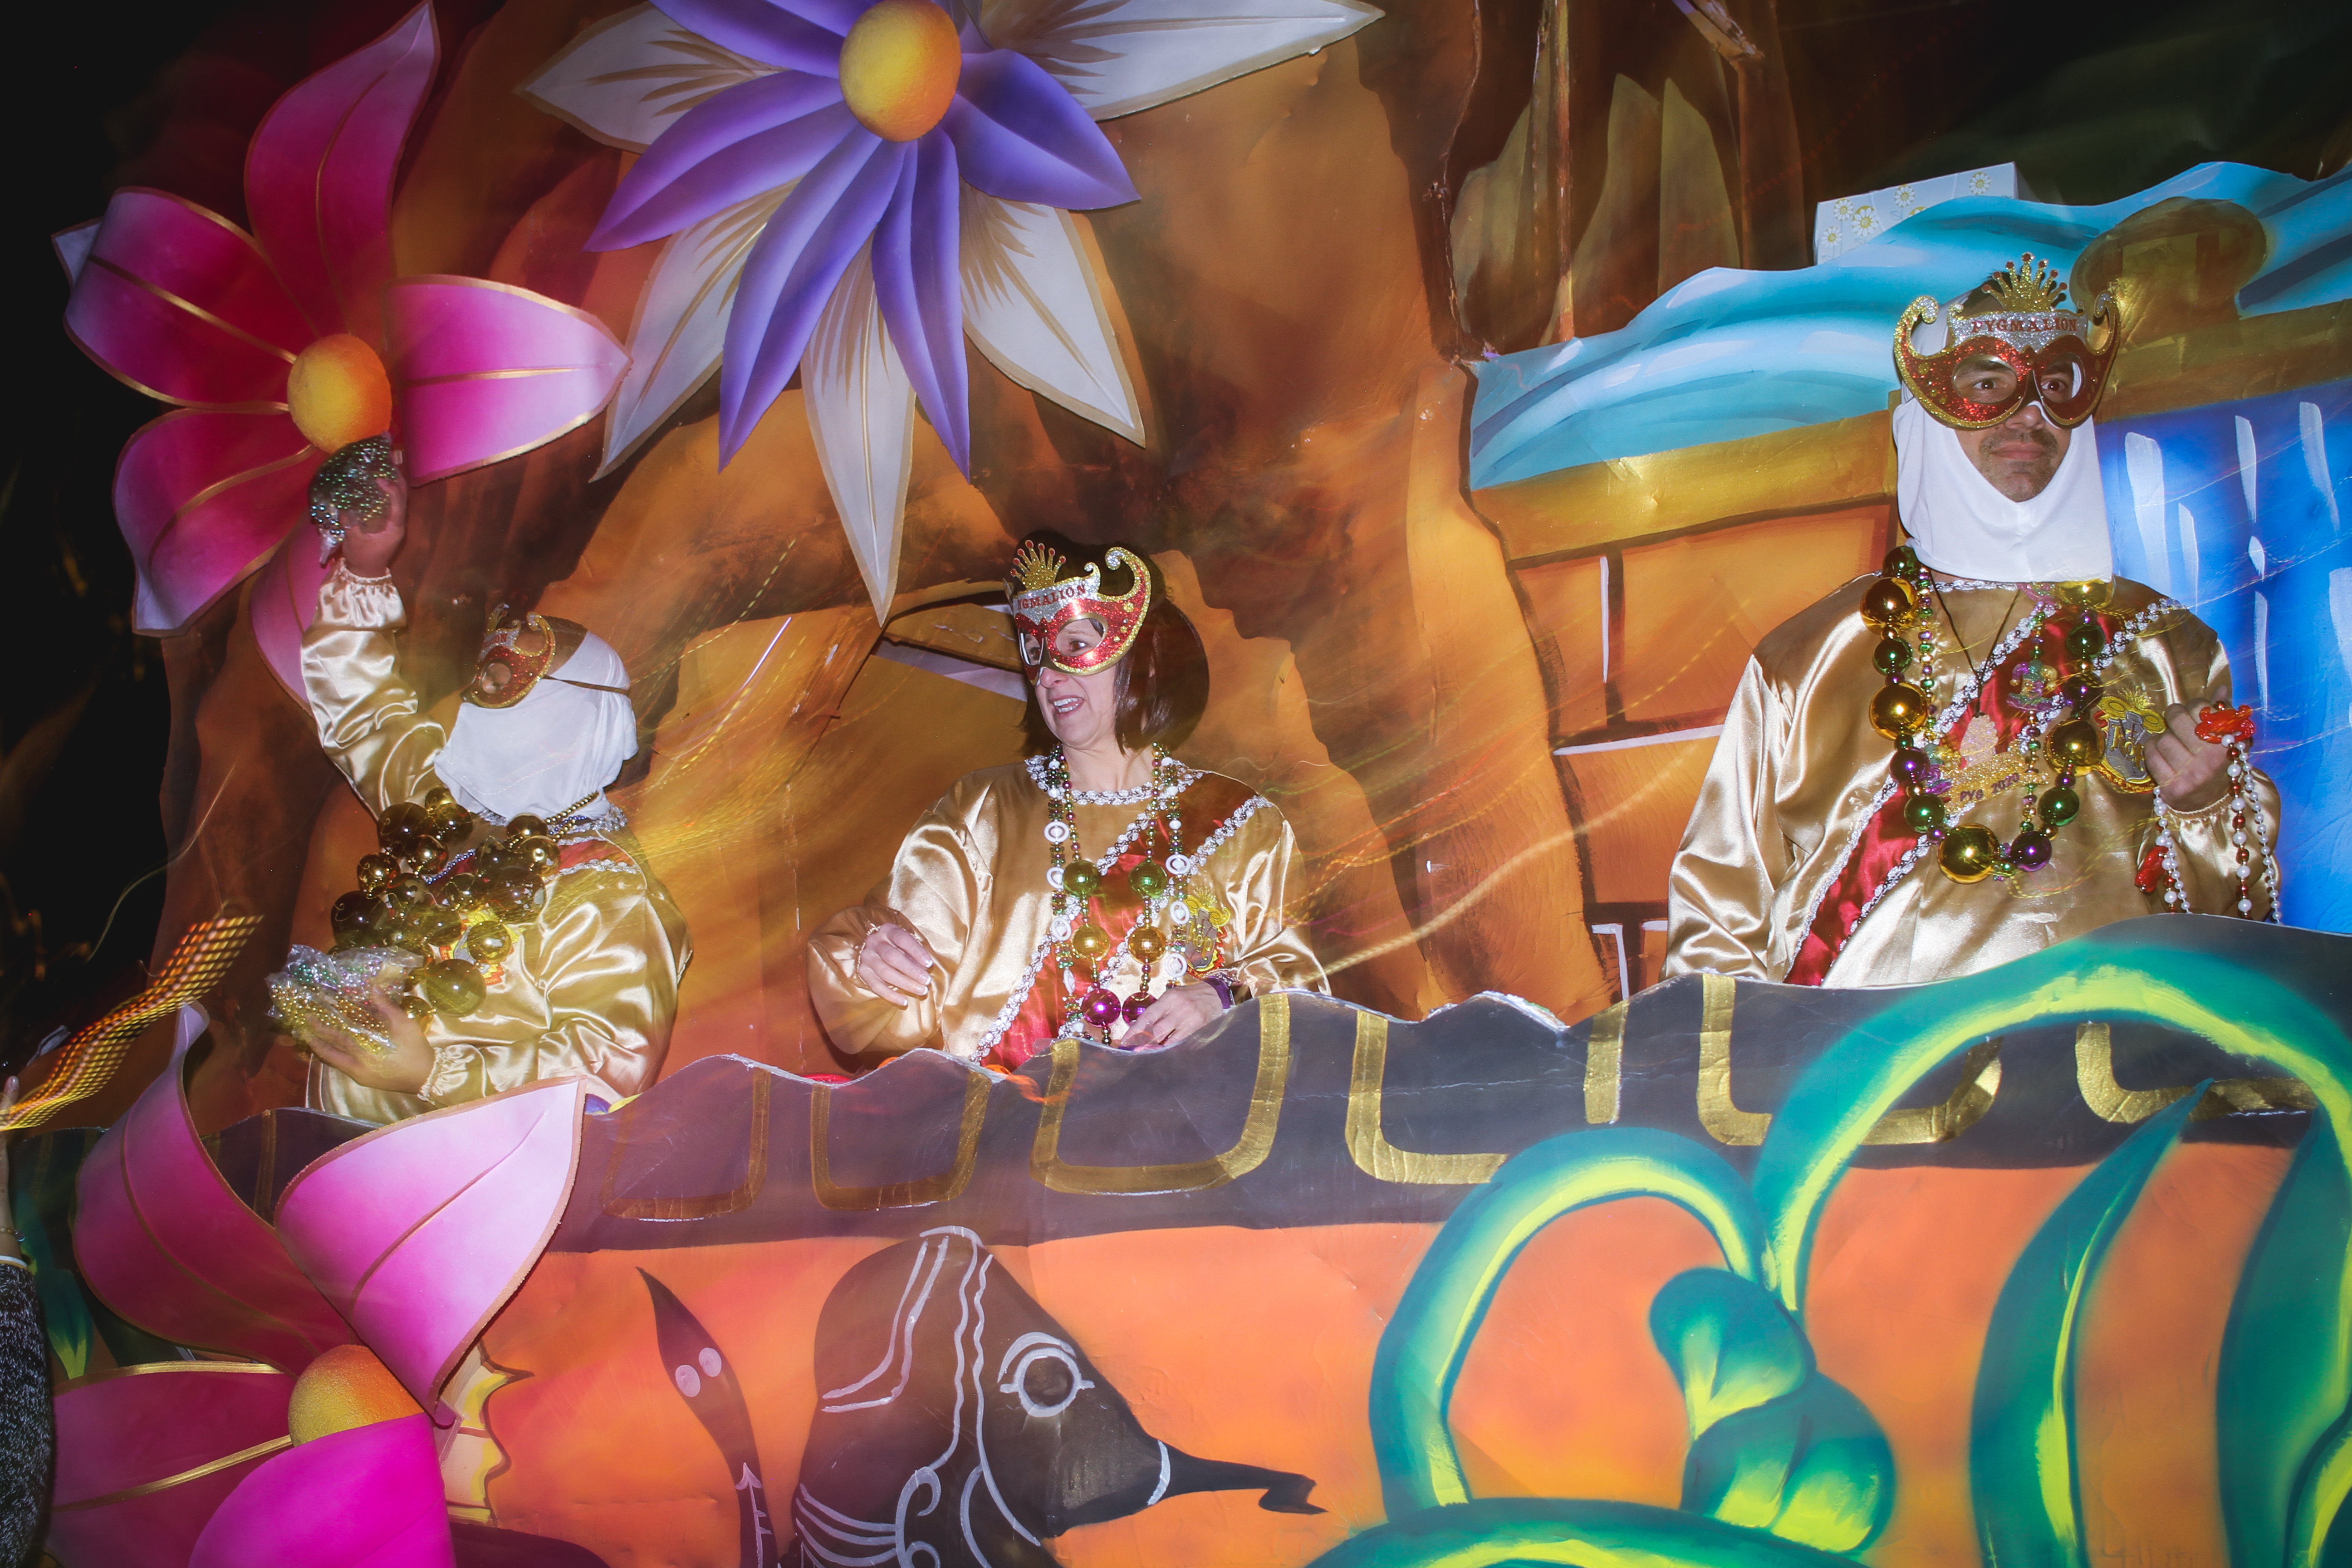
parade, costume, mask, flower, light, lighting, organism, petal, toy, art, entertainment, snapshot, event, fun, recreation, magenta, tradition, festival, public event, holiday, stuffed toy, visual arts, ornament, leisure, amusement park, painting, party supply, Animated cartoon, flowering plant, room, games, photography, still life, animation